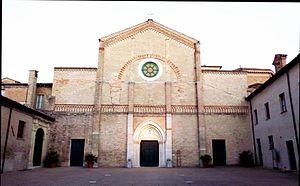
Pesaro est une ville portuaire italienne d'environ 96 500 habitants, située dans la province de Pesaro et d'Urbino, dans la région des Marches, en Italie centrale.
La cathédrale de Pesaro est une église catholique romaine située à Pesaro, en Italie. Il s'agit de la cathédrale de l'archidiocèse de Pesaro.
La liste suivante recense les cathédrales en Italie.